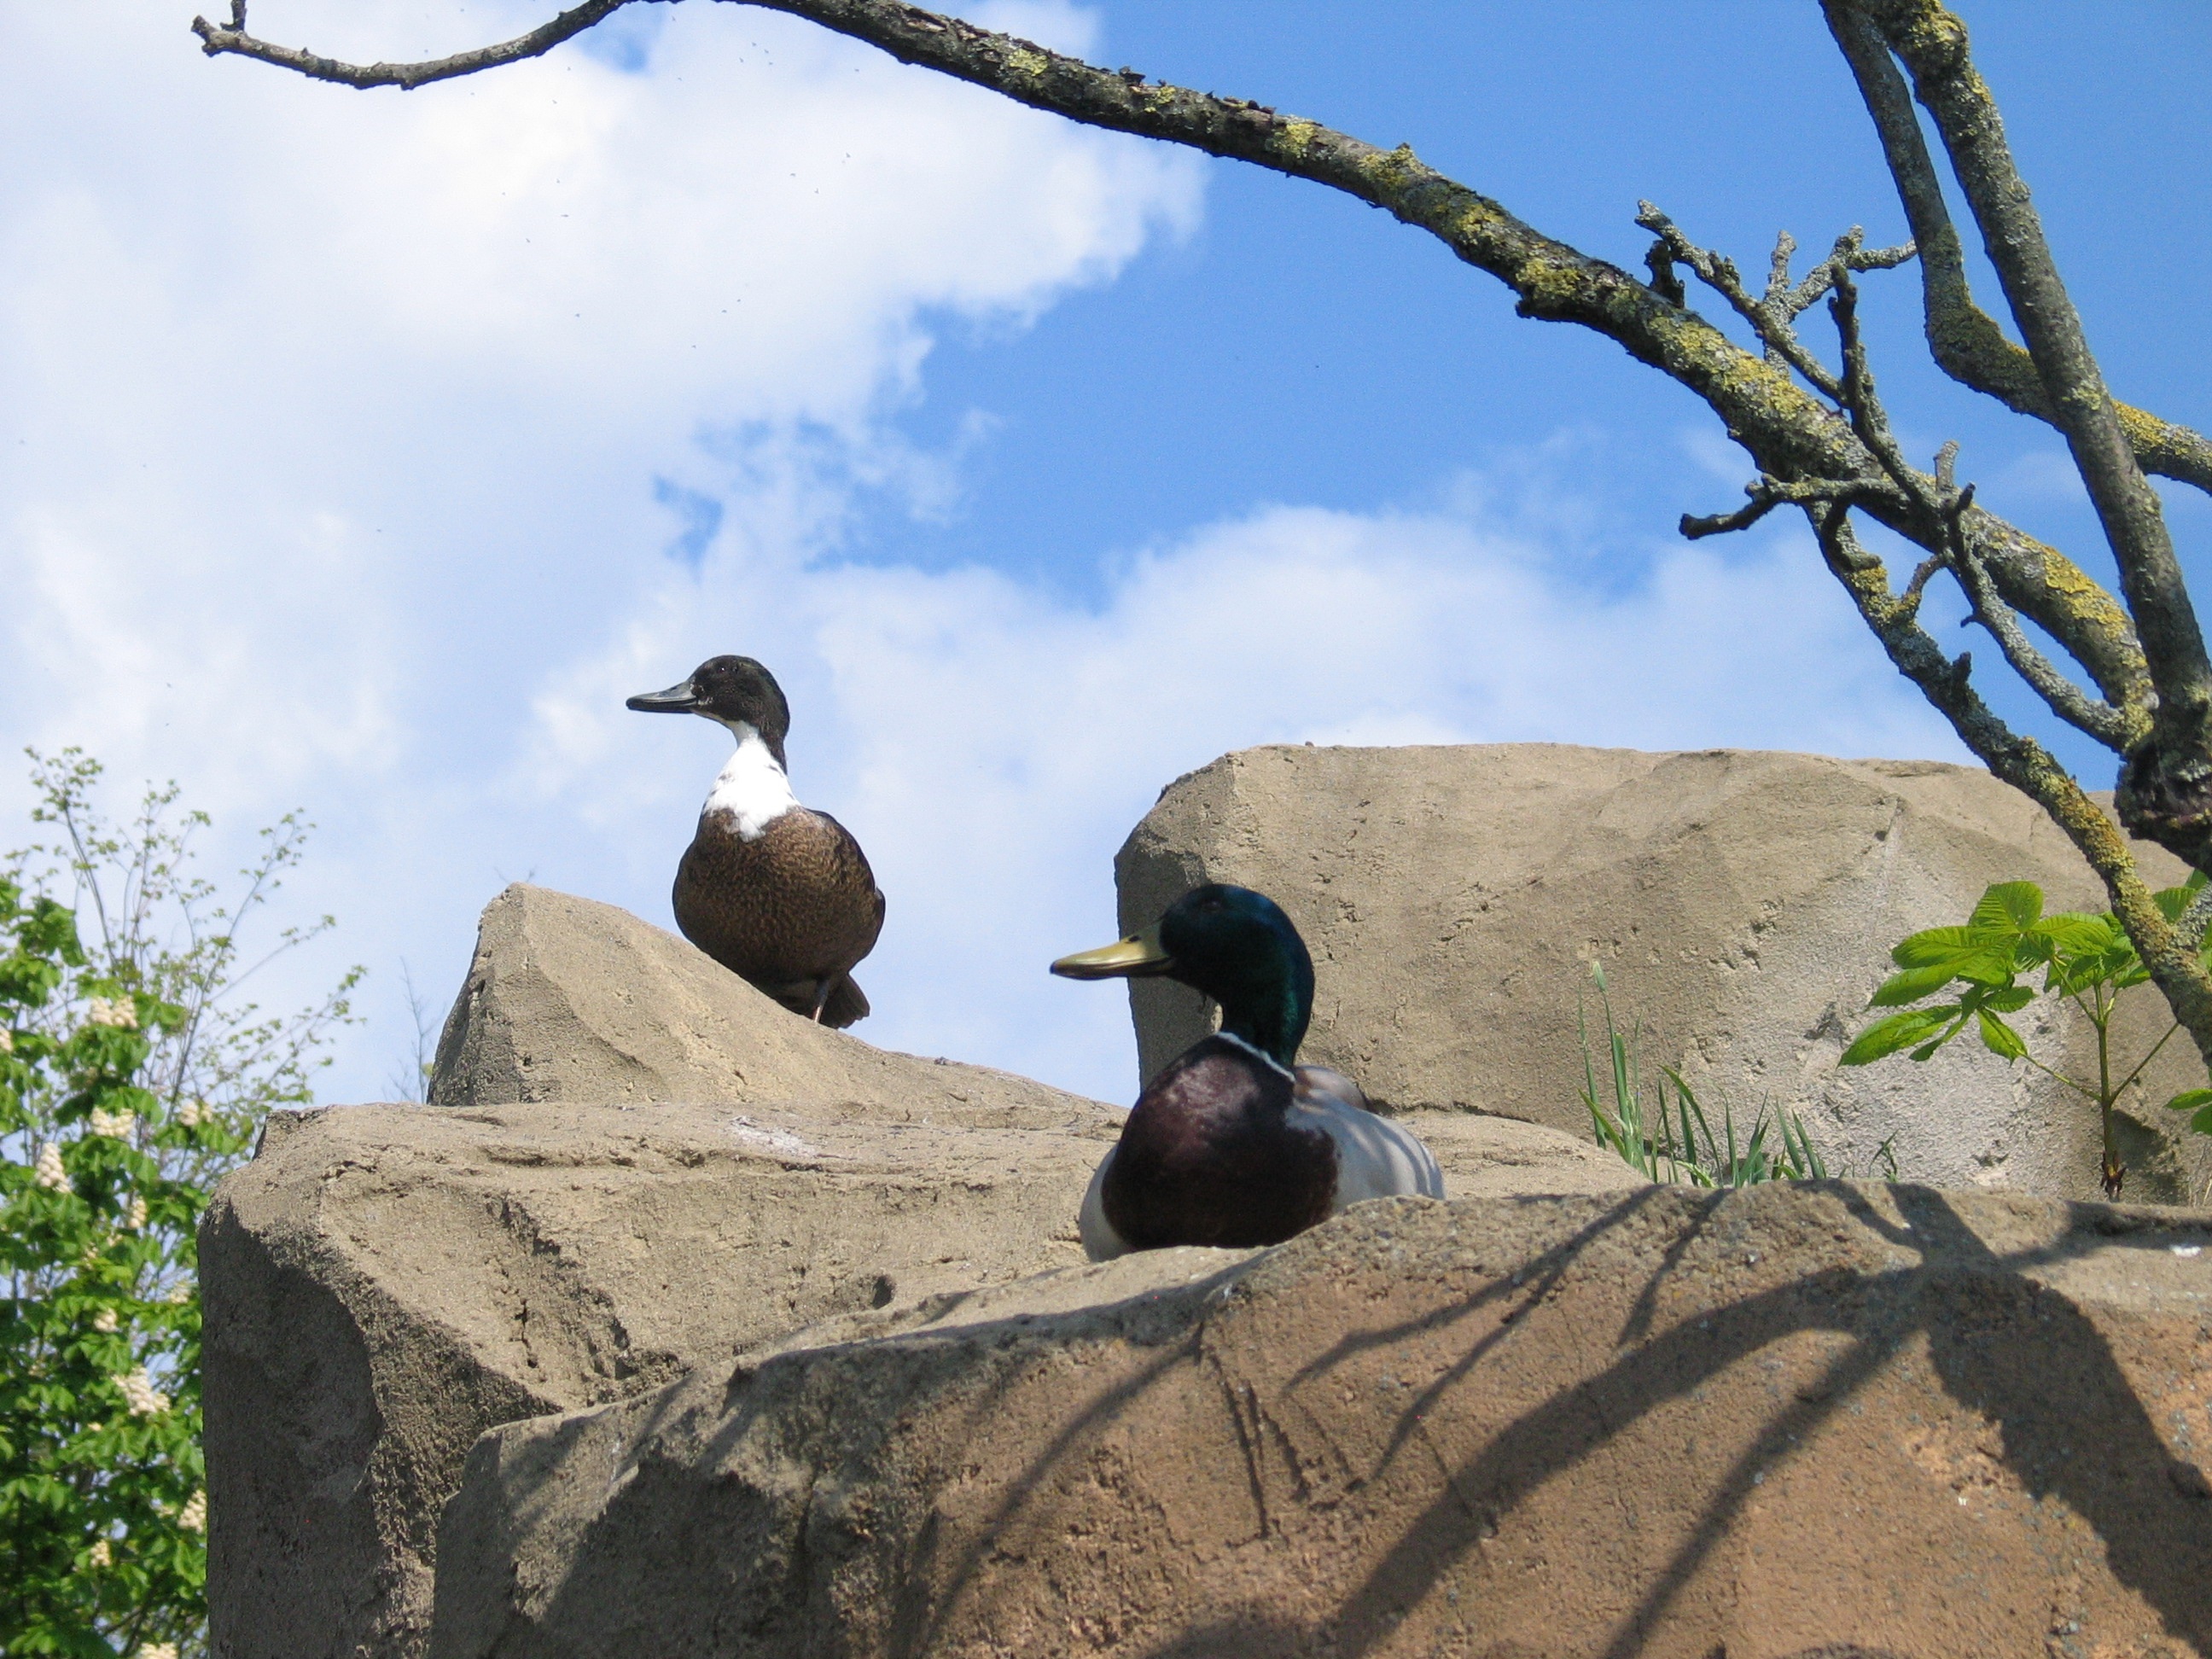
tree, nature, rock, bird, animal, wildlife, fauna, poultry, sculpture, art, creature, ducks, bill, water bird, animal world, duck family, duck bird, pair of ducks, all my duckling, perching bird